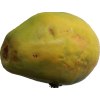
Label: papaya